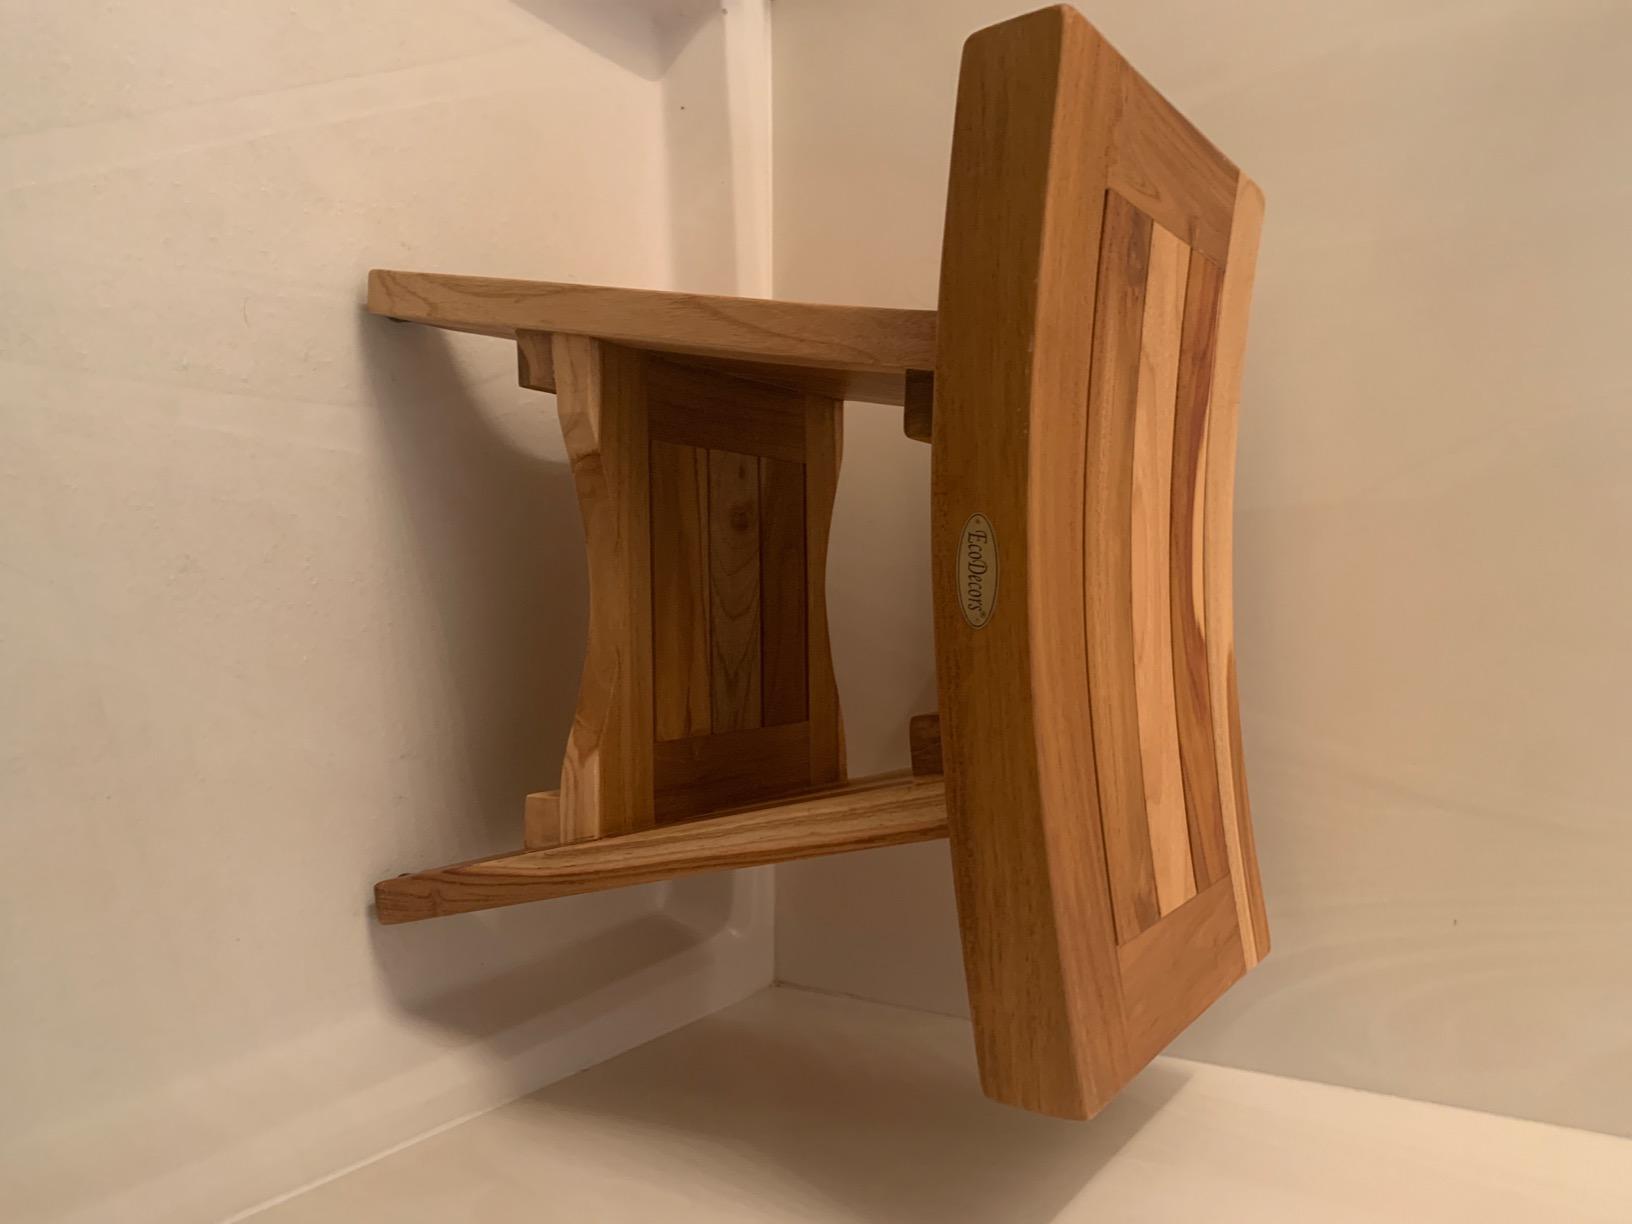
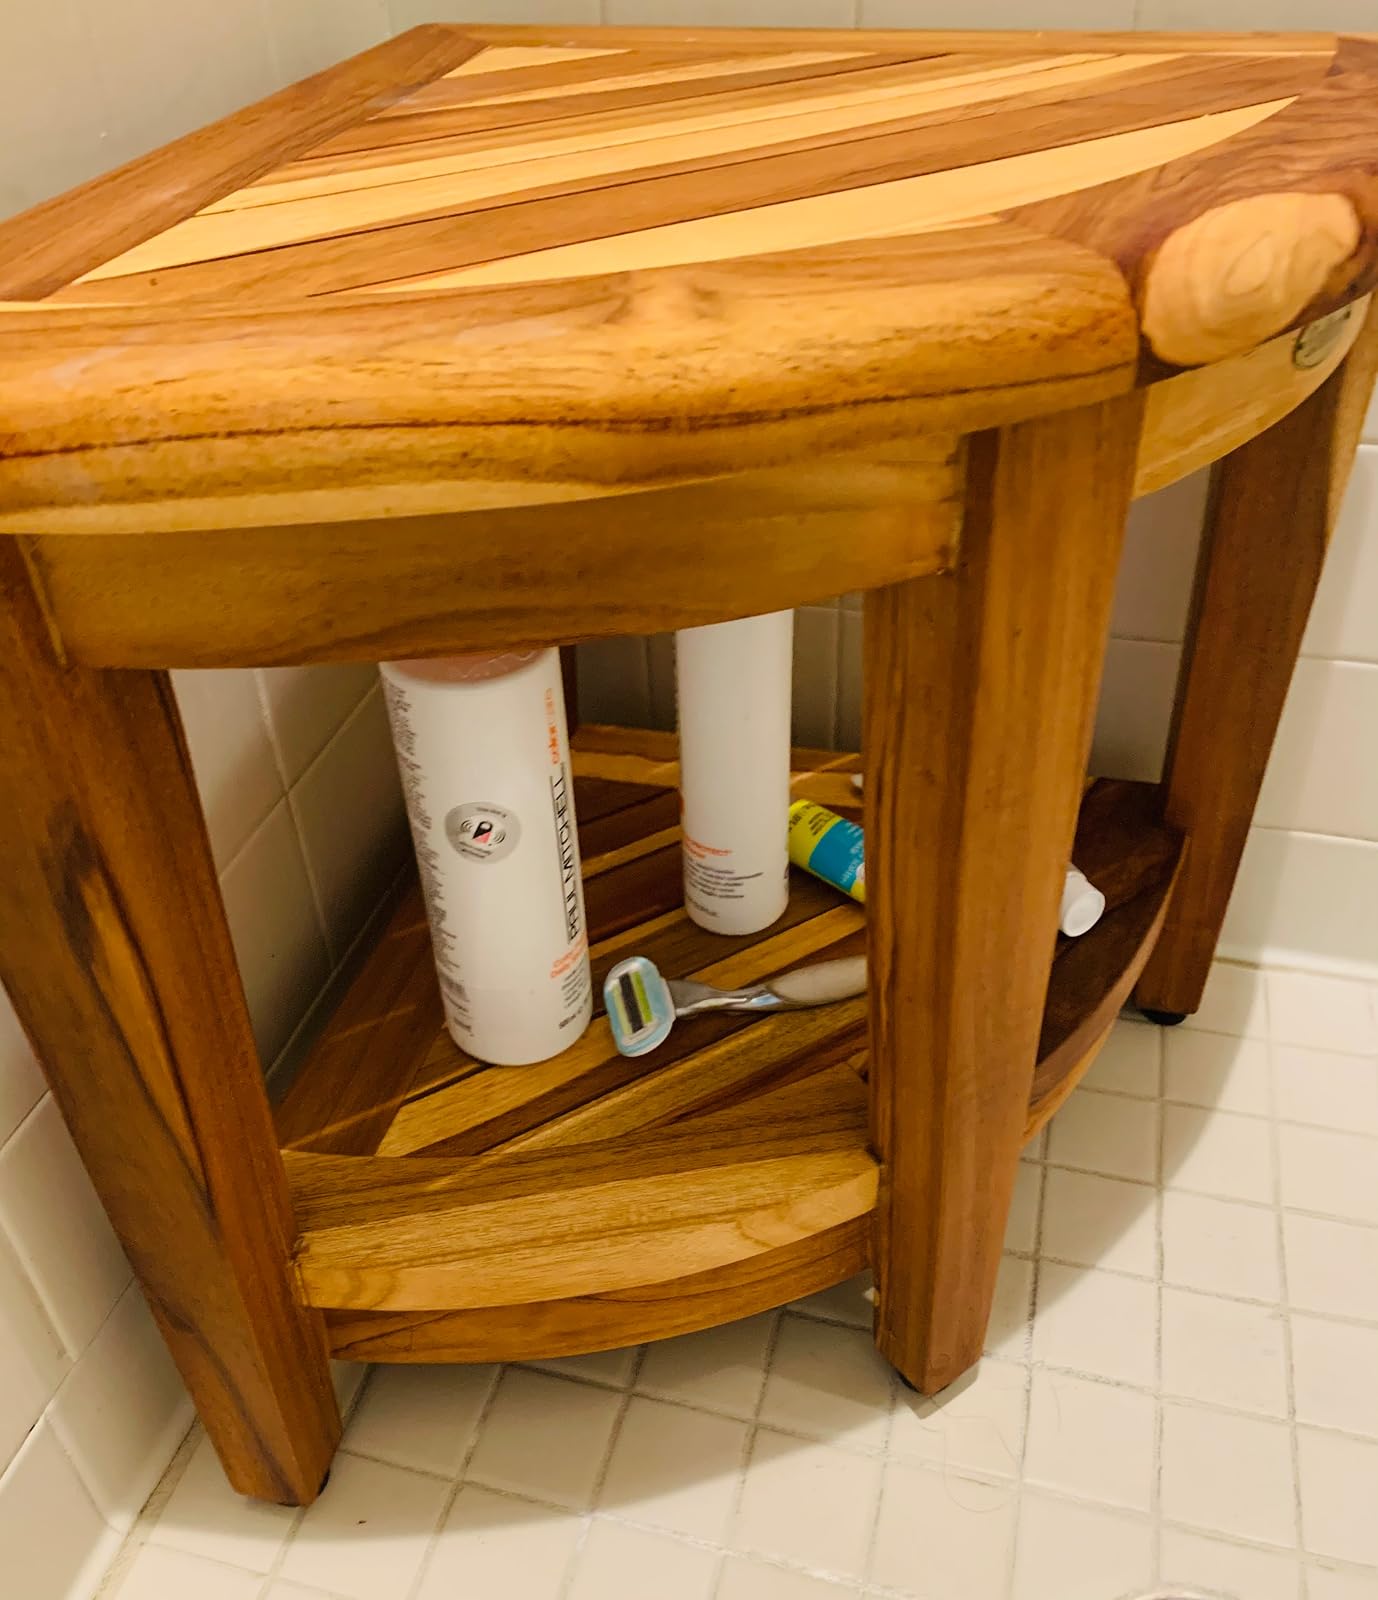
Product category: stool
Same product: no